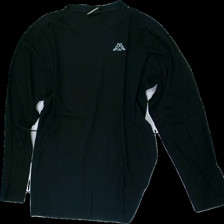
View: front
Type: Top
Category: Men
Brand: Kappa
Colors: Black
Material: 100% cotton
Pattern: Logo print
Cut: Regular
Size: L
Season: All
Price range: <50
Recommended usage: Reuse
Comment: embroided